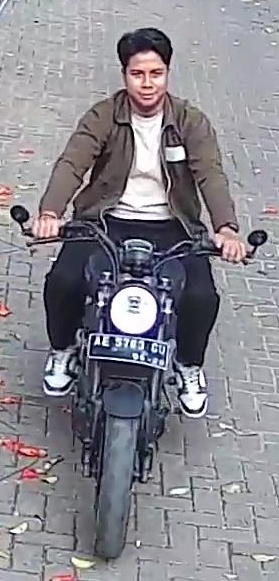
person-with-helmet: 0
person-without-helmet: 1